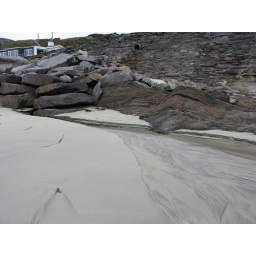
128 A stream coming down the rocks carved designs in the sand